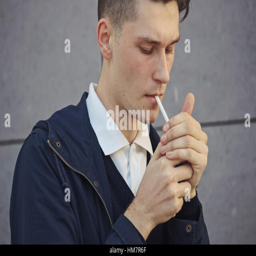
hipster man walking in the streets